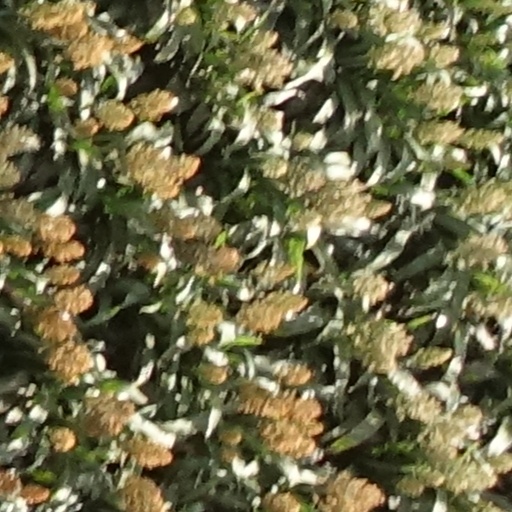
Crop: sorghum